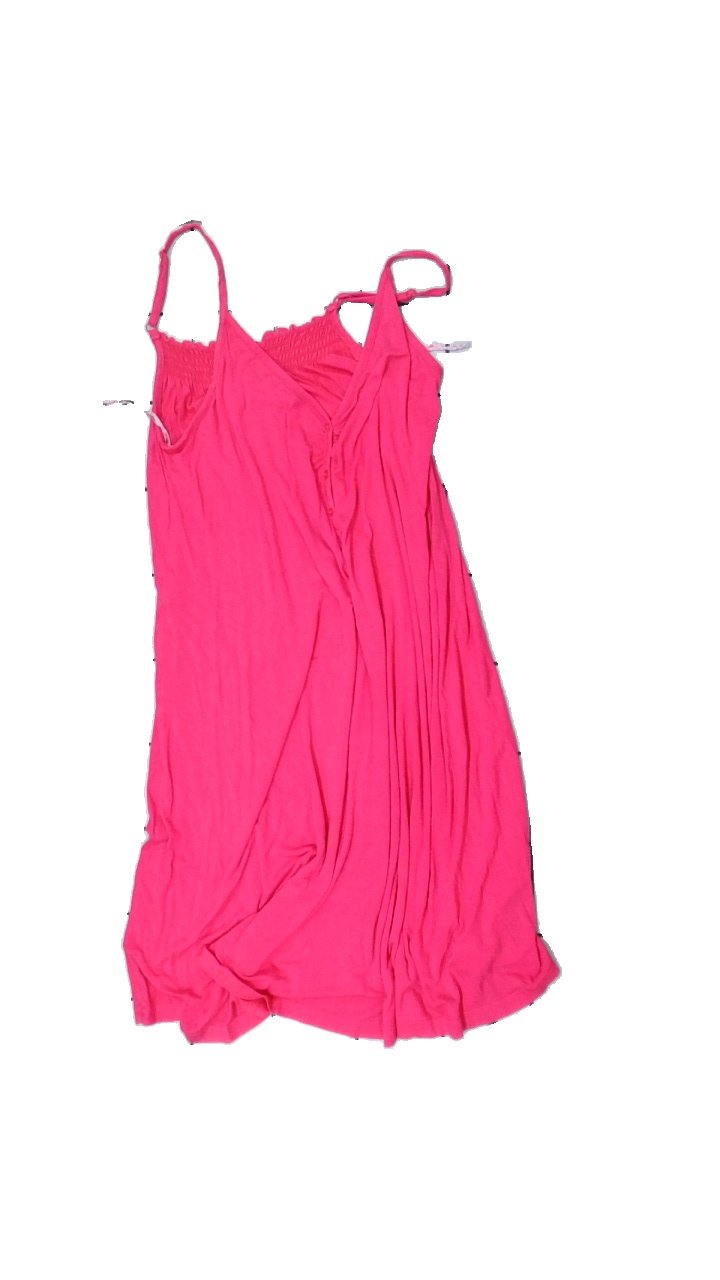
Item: Dress (Ladies)
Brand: Missing
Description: women's dress in pink
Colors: Pink
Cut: Regular, Tight
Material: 100% viscose
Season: All
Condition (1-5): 3
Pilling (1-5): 2
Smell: Major
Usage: Export
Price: <50